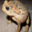
Label: frog